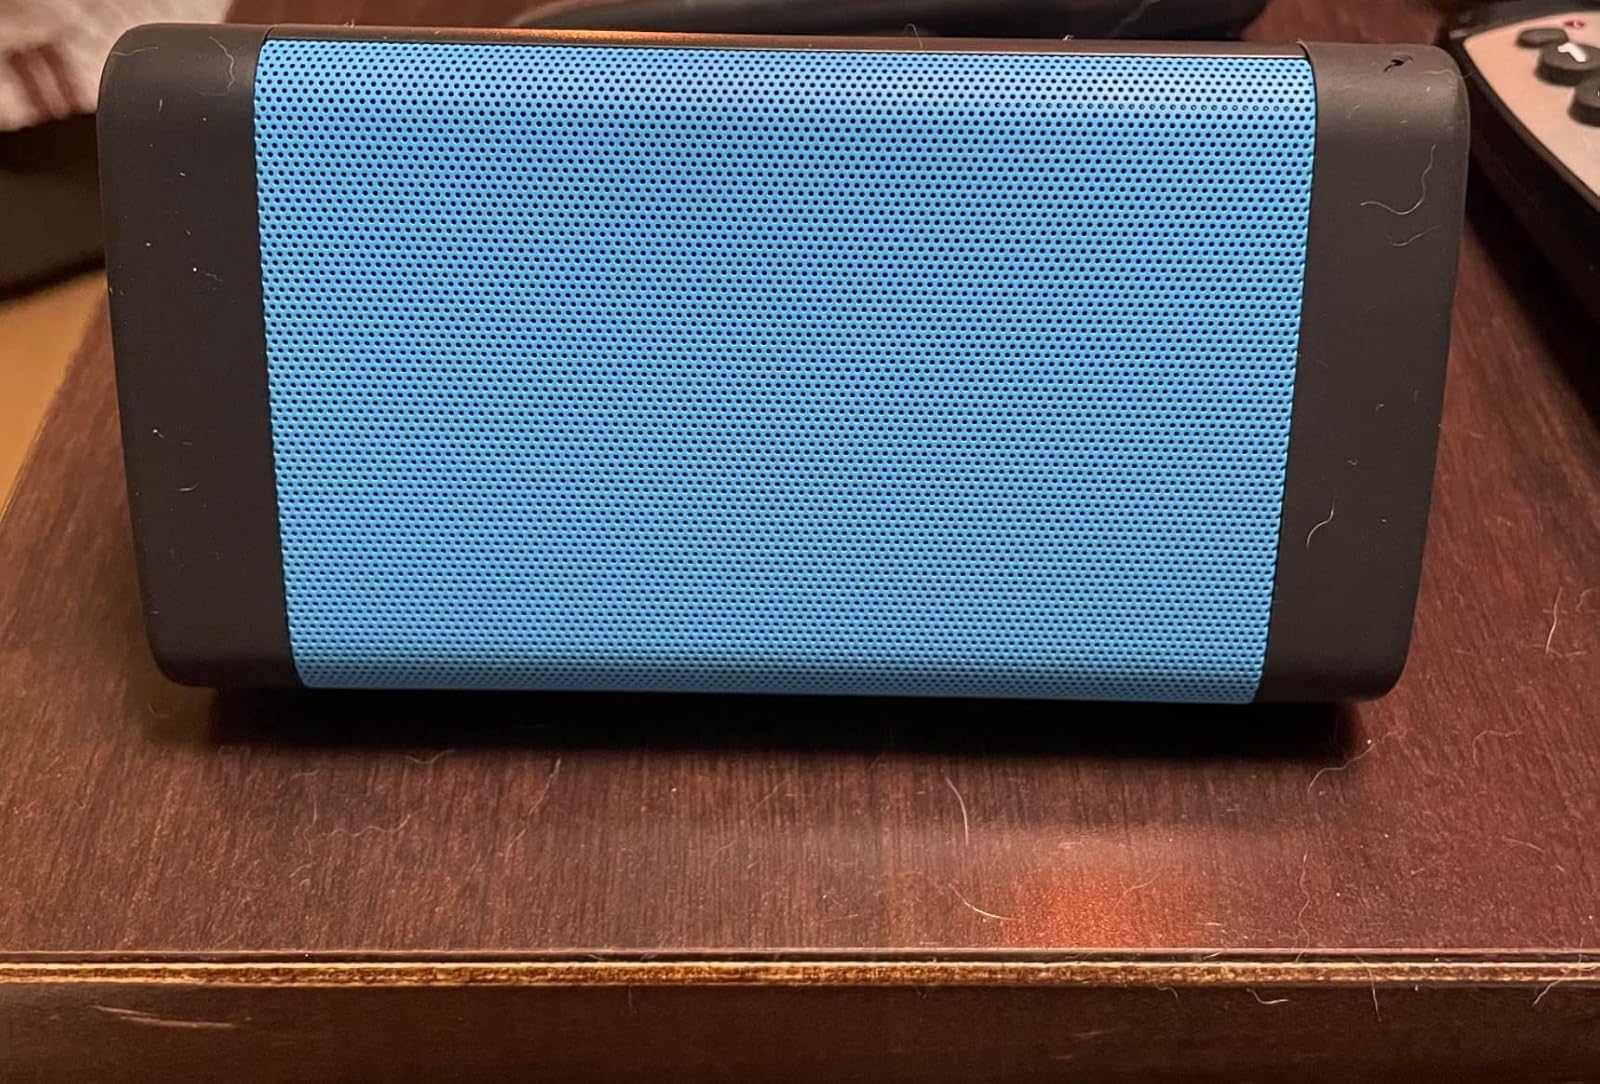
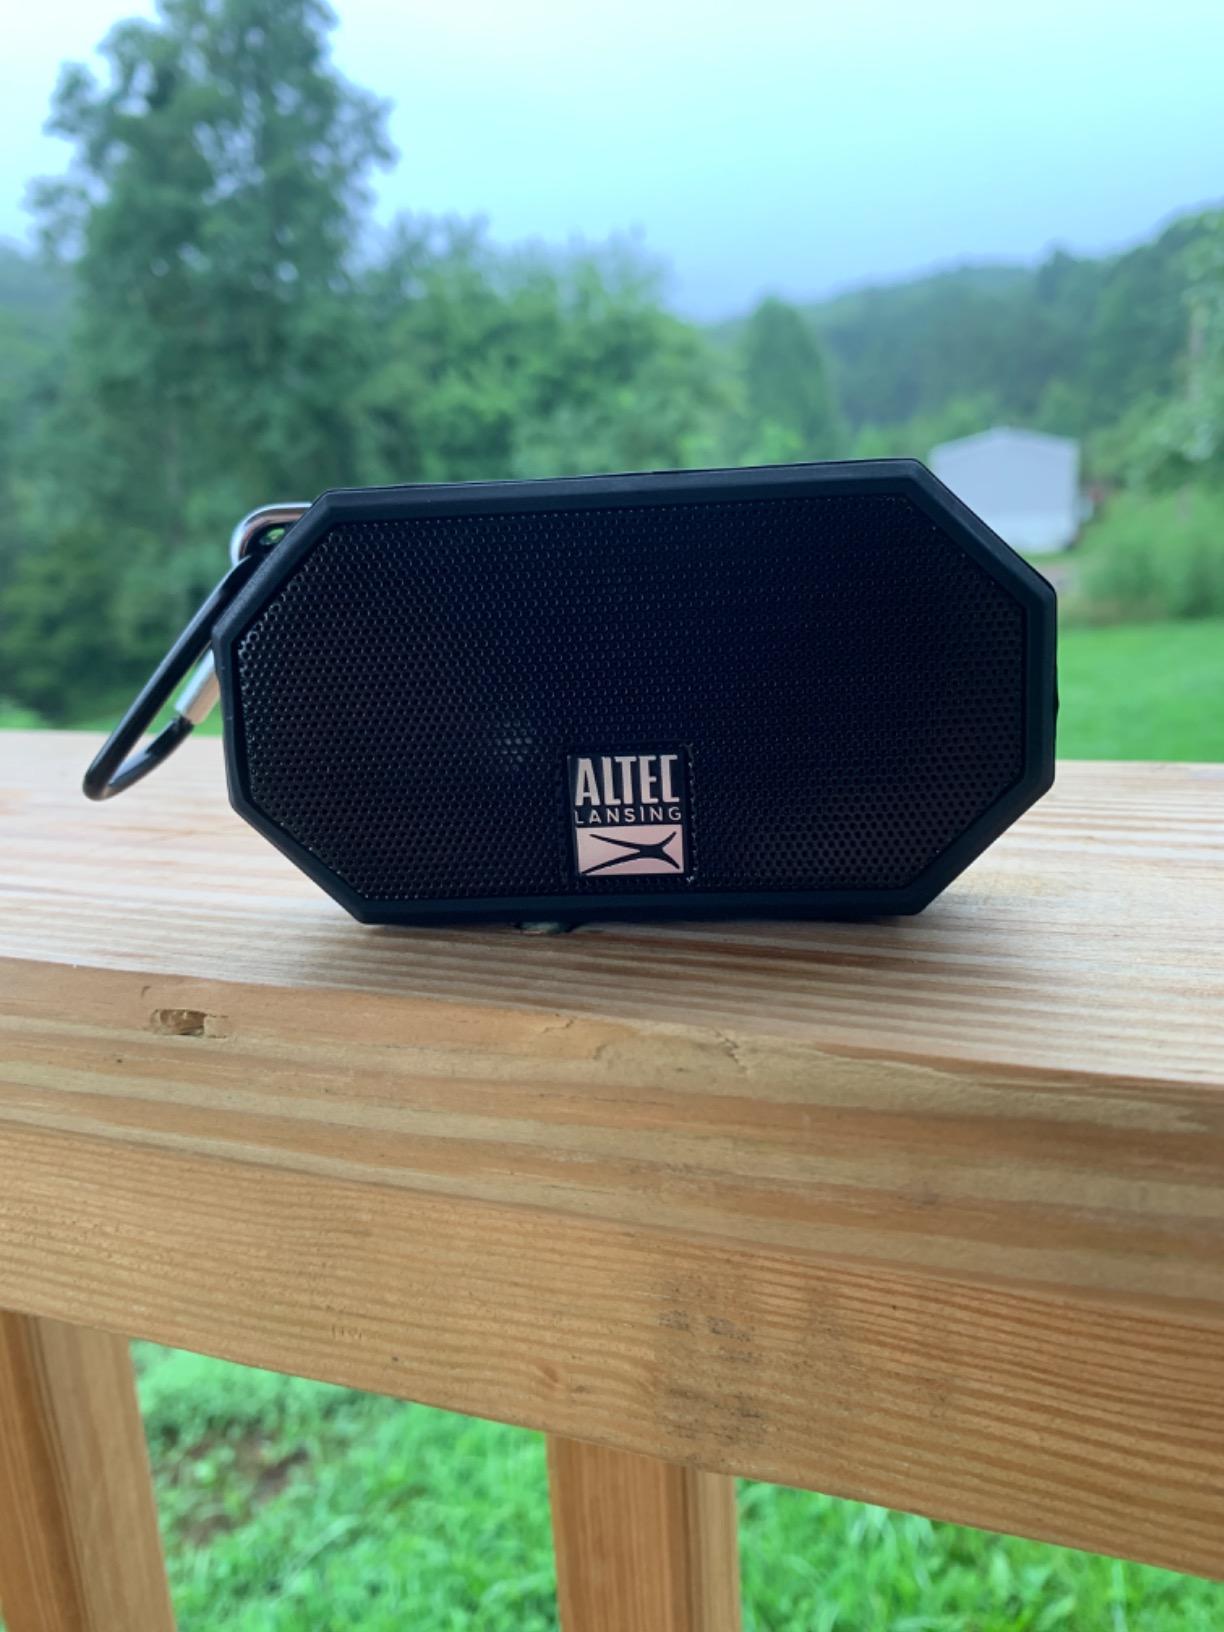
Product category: speaker
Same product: no